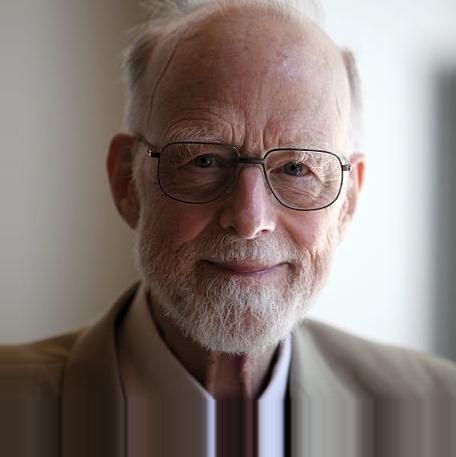
Age: 76